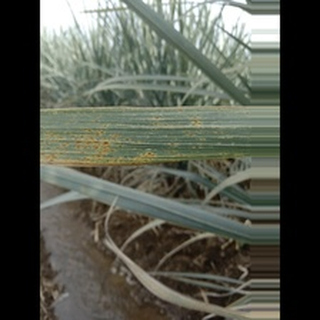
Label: sugarcane_rust